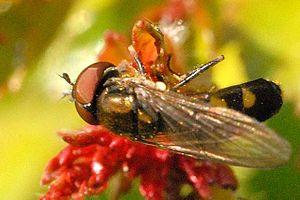
Platycheirus est un genre d'insectes diptères du sous-ordre des Brachycera, de la famille des Syrphidae et de la sous-famille des Syrphinae.